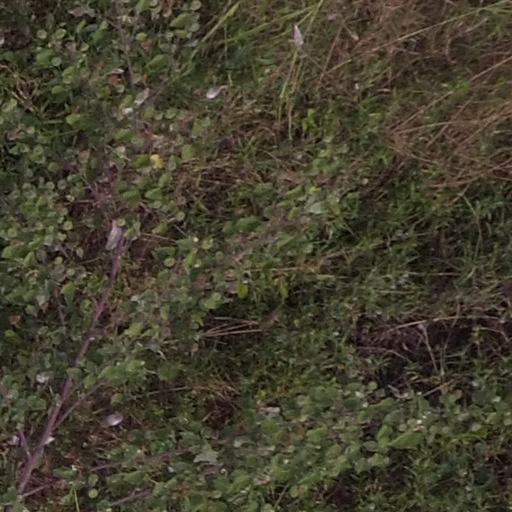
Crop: maize; corn